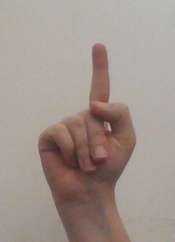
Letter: bb